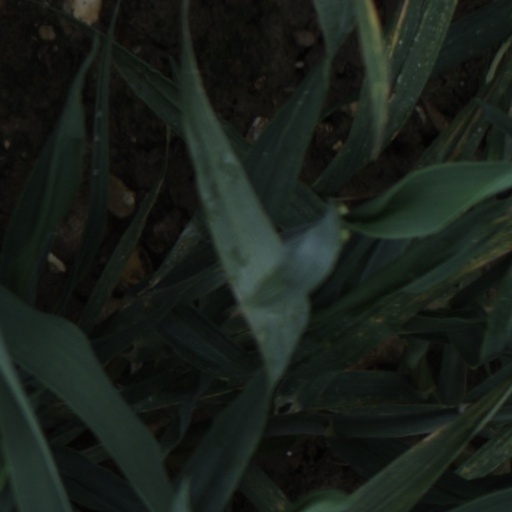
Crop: wheat